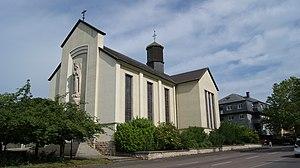
L’Eglise catholique romaine Marie-Reine du Monde (également luxembourgeoise: Kierch Esch-Lalleng) se trouve dans la municipalité d’Esch-sur-Alzette, dans le district de Lallange, dans la Grand-Duché de Luxembourg.